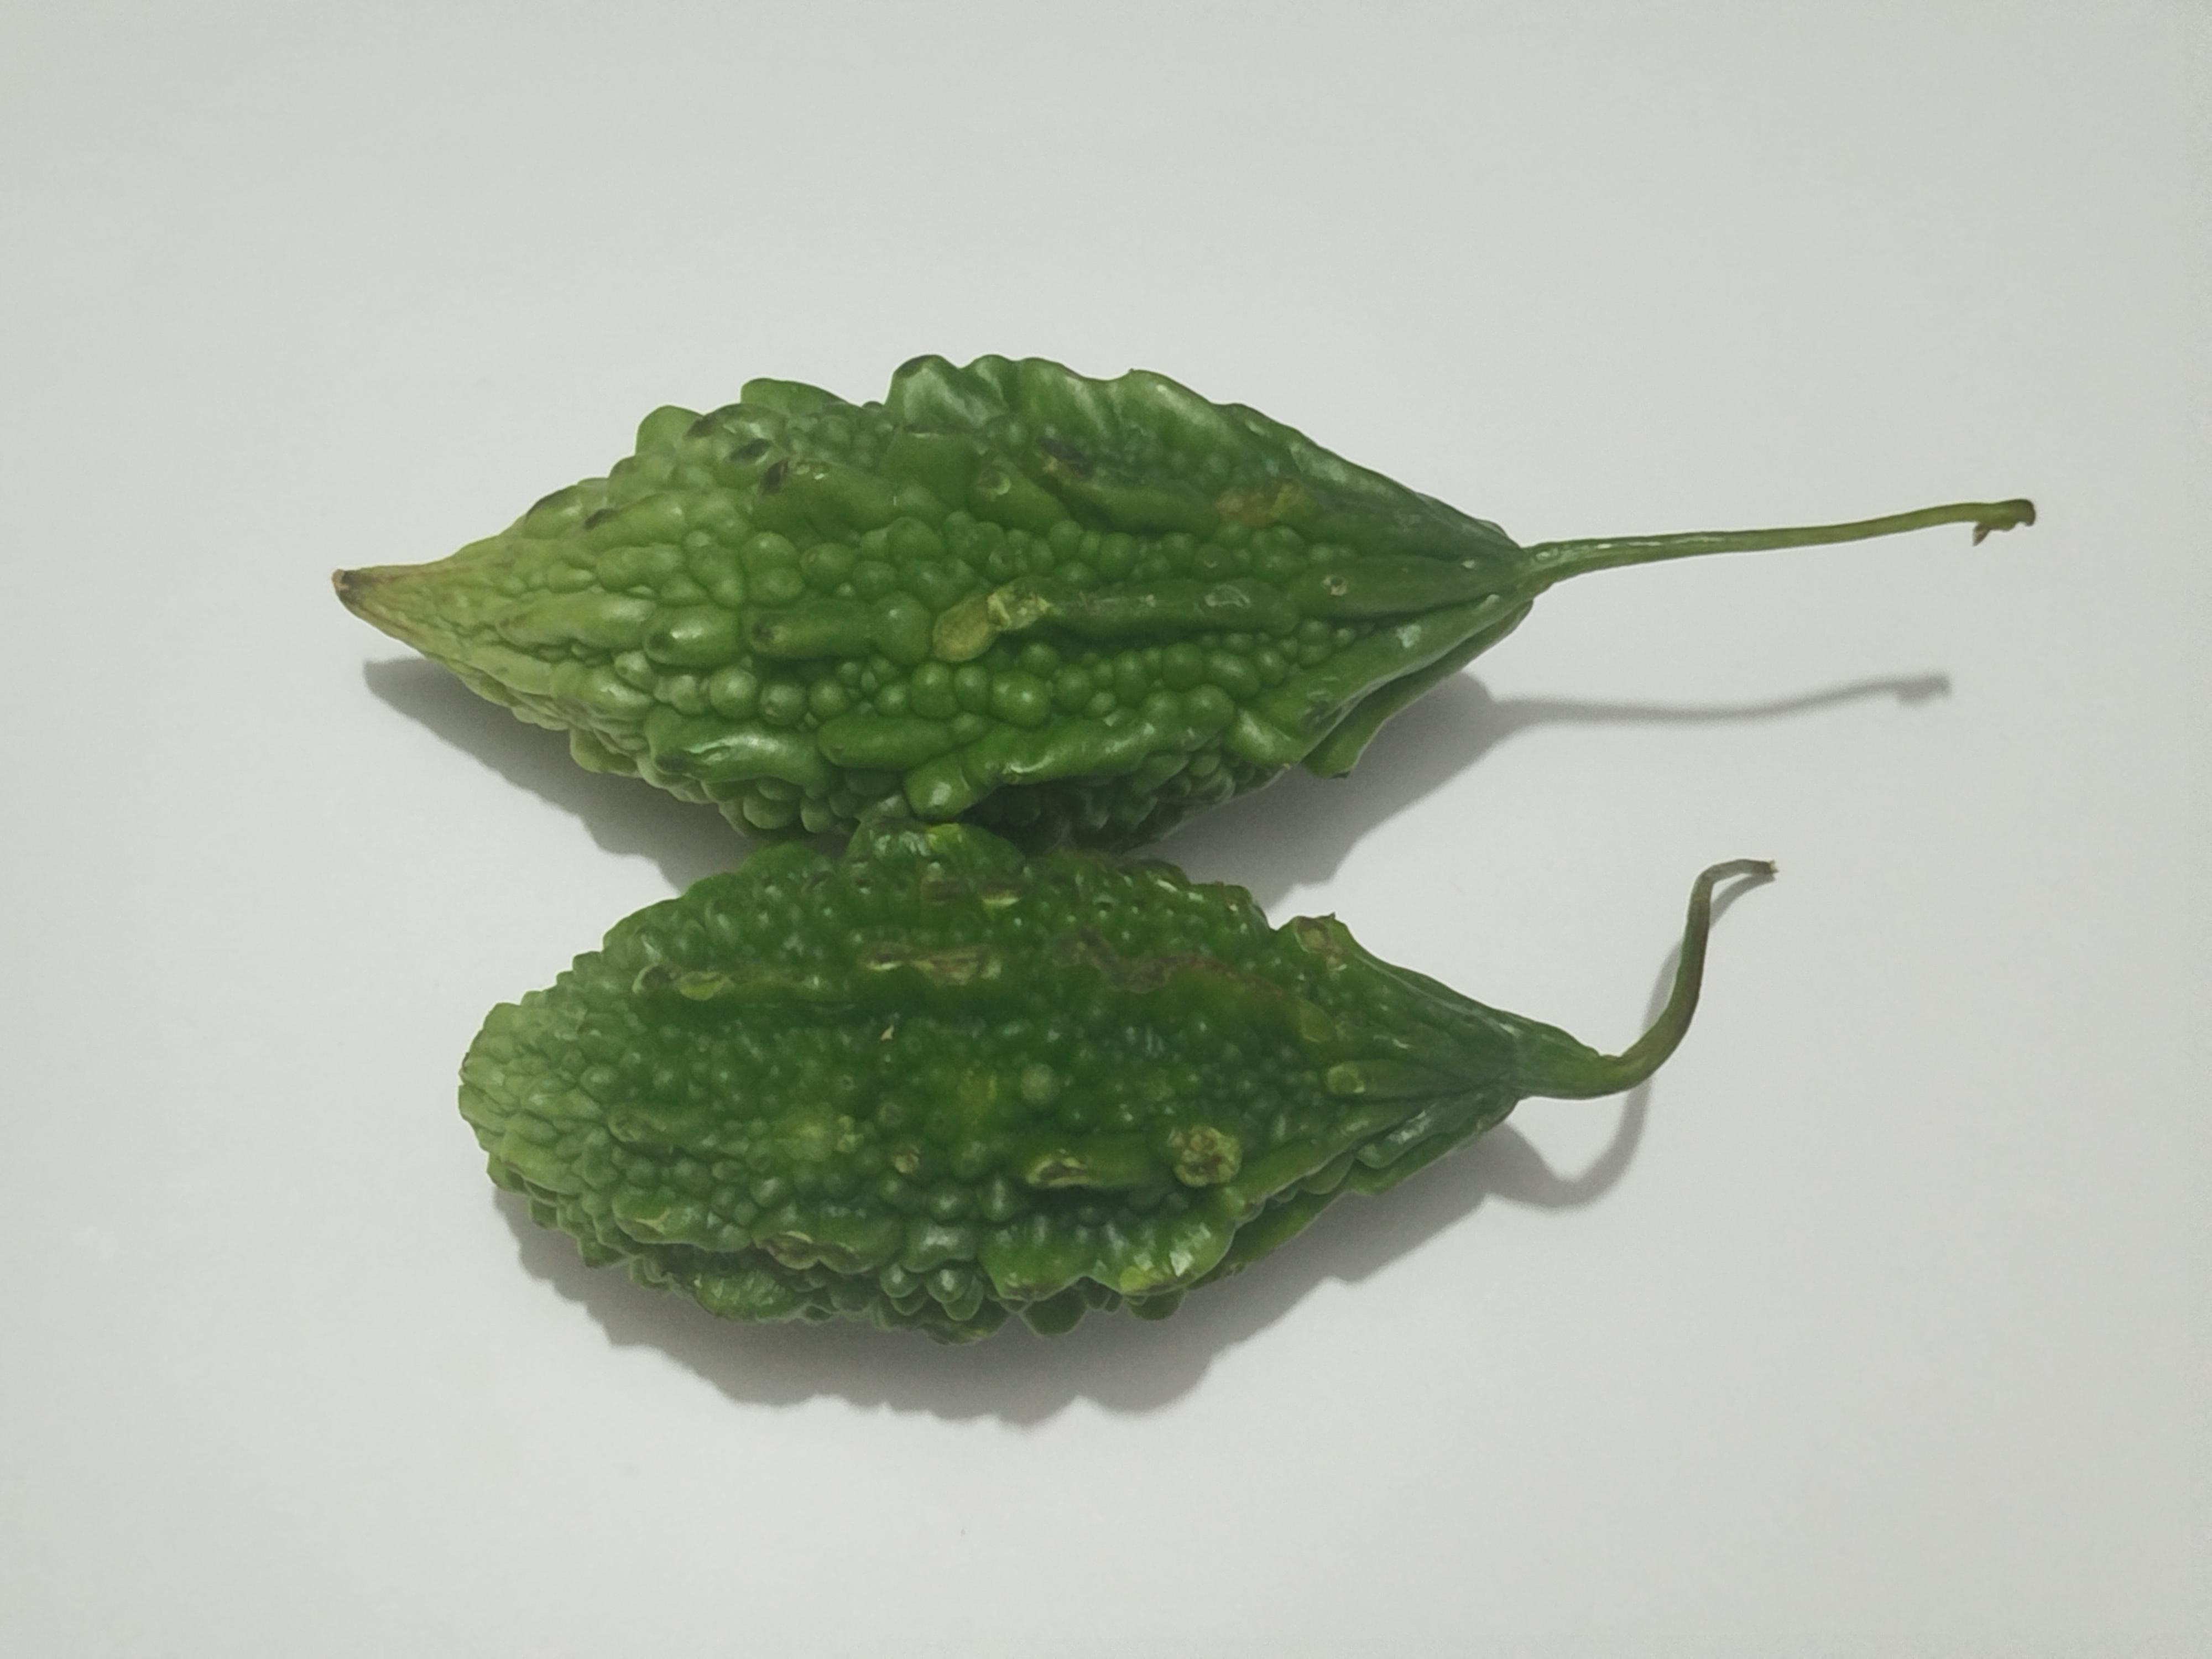
Label: Bitter melon